Milton Himmelfarb

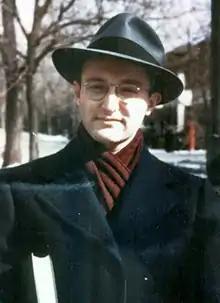

Milton Himmelfarb (October 21, 1918 – January 4, 2006) was an American sociographer of the American Jewish community.